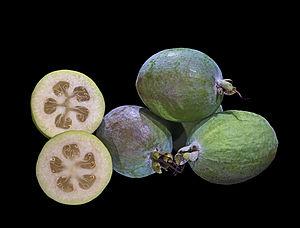
La flore en Colombie se caractérise par une biodiversité importante, avec le taux le plus élevé d'espèces par unité de surface à travers le monde. Plus de 130 000 espèces ont été signalées sur le territoire colombien.
Le Feijoa, aussi appelé Goyavier du Brésil, Goyavier de Montevideo, Goyave-ananas, est un arbuste fruitier de la famille des Myrtacées, originaire d'Amérique du Sud et utilisable en haie.